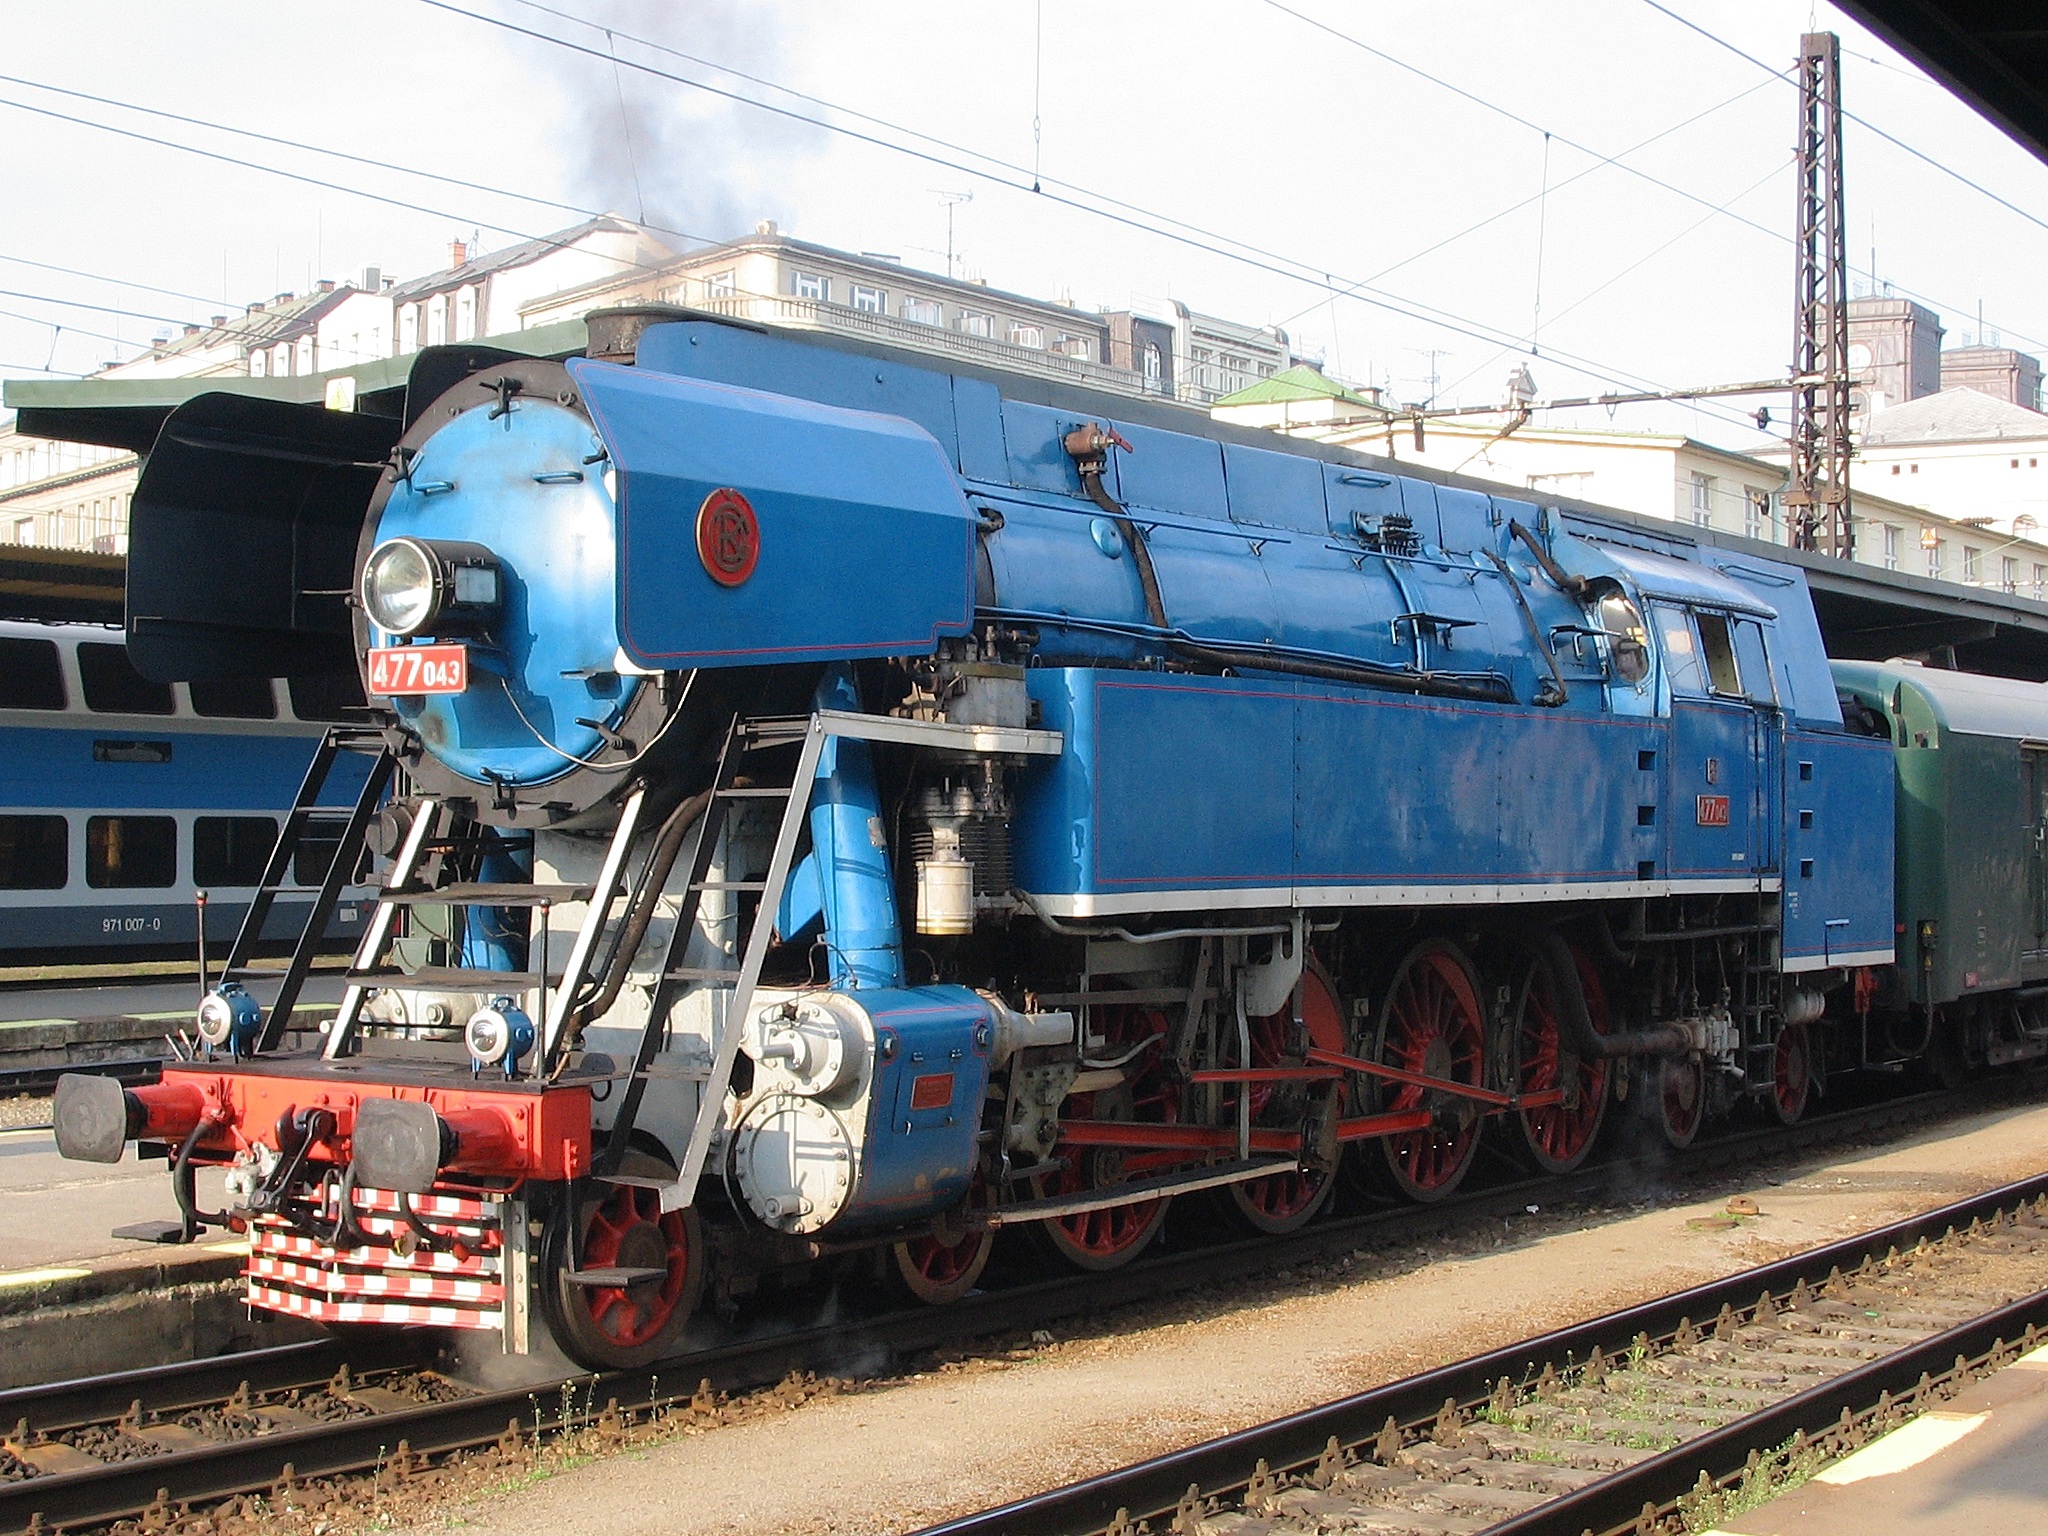
track, railway, railroad, retro, rail, train, travel, transport, vehicle, machine, locomotive, engine, rail transport, electric locomotive, steam locomotive, land vehicle, rolling stock, railroad car, passenger car